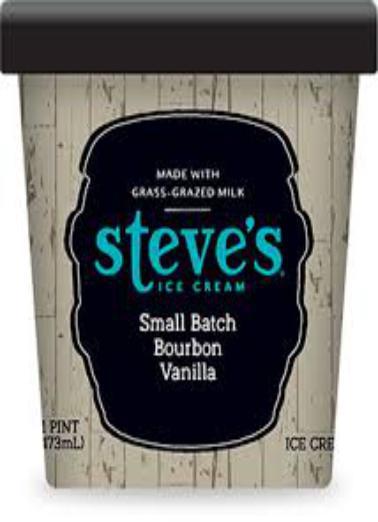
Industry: Food